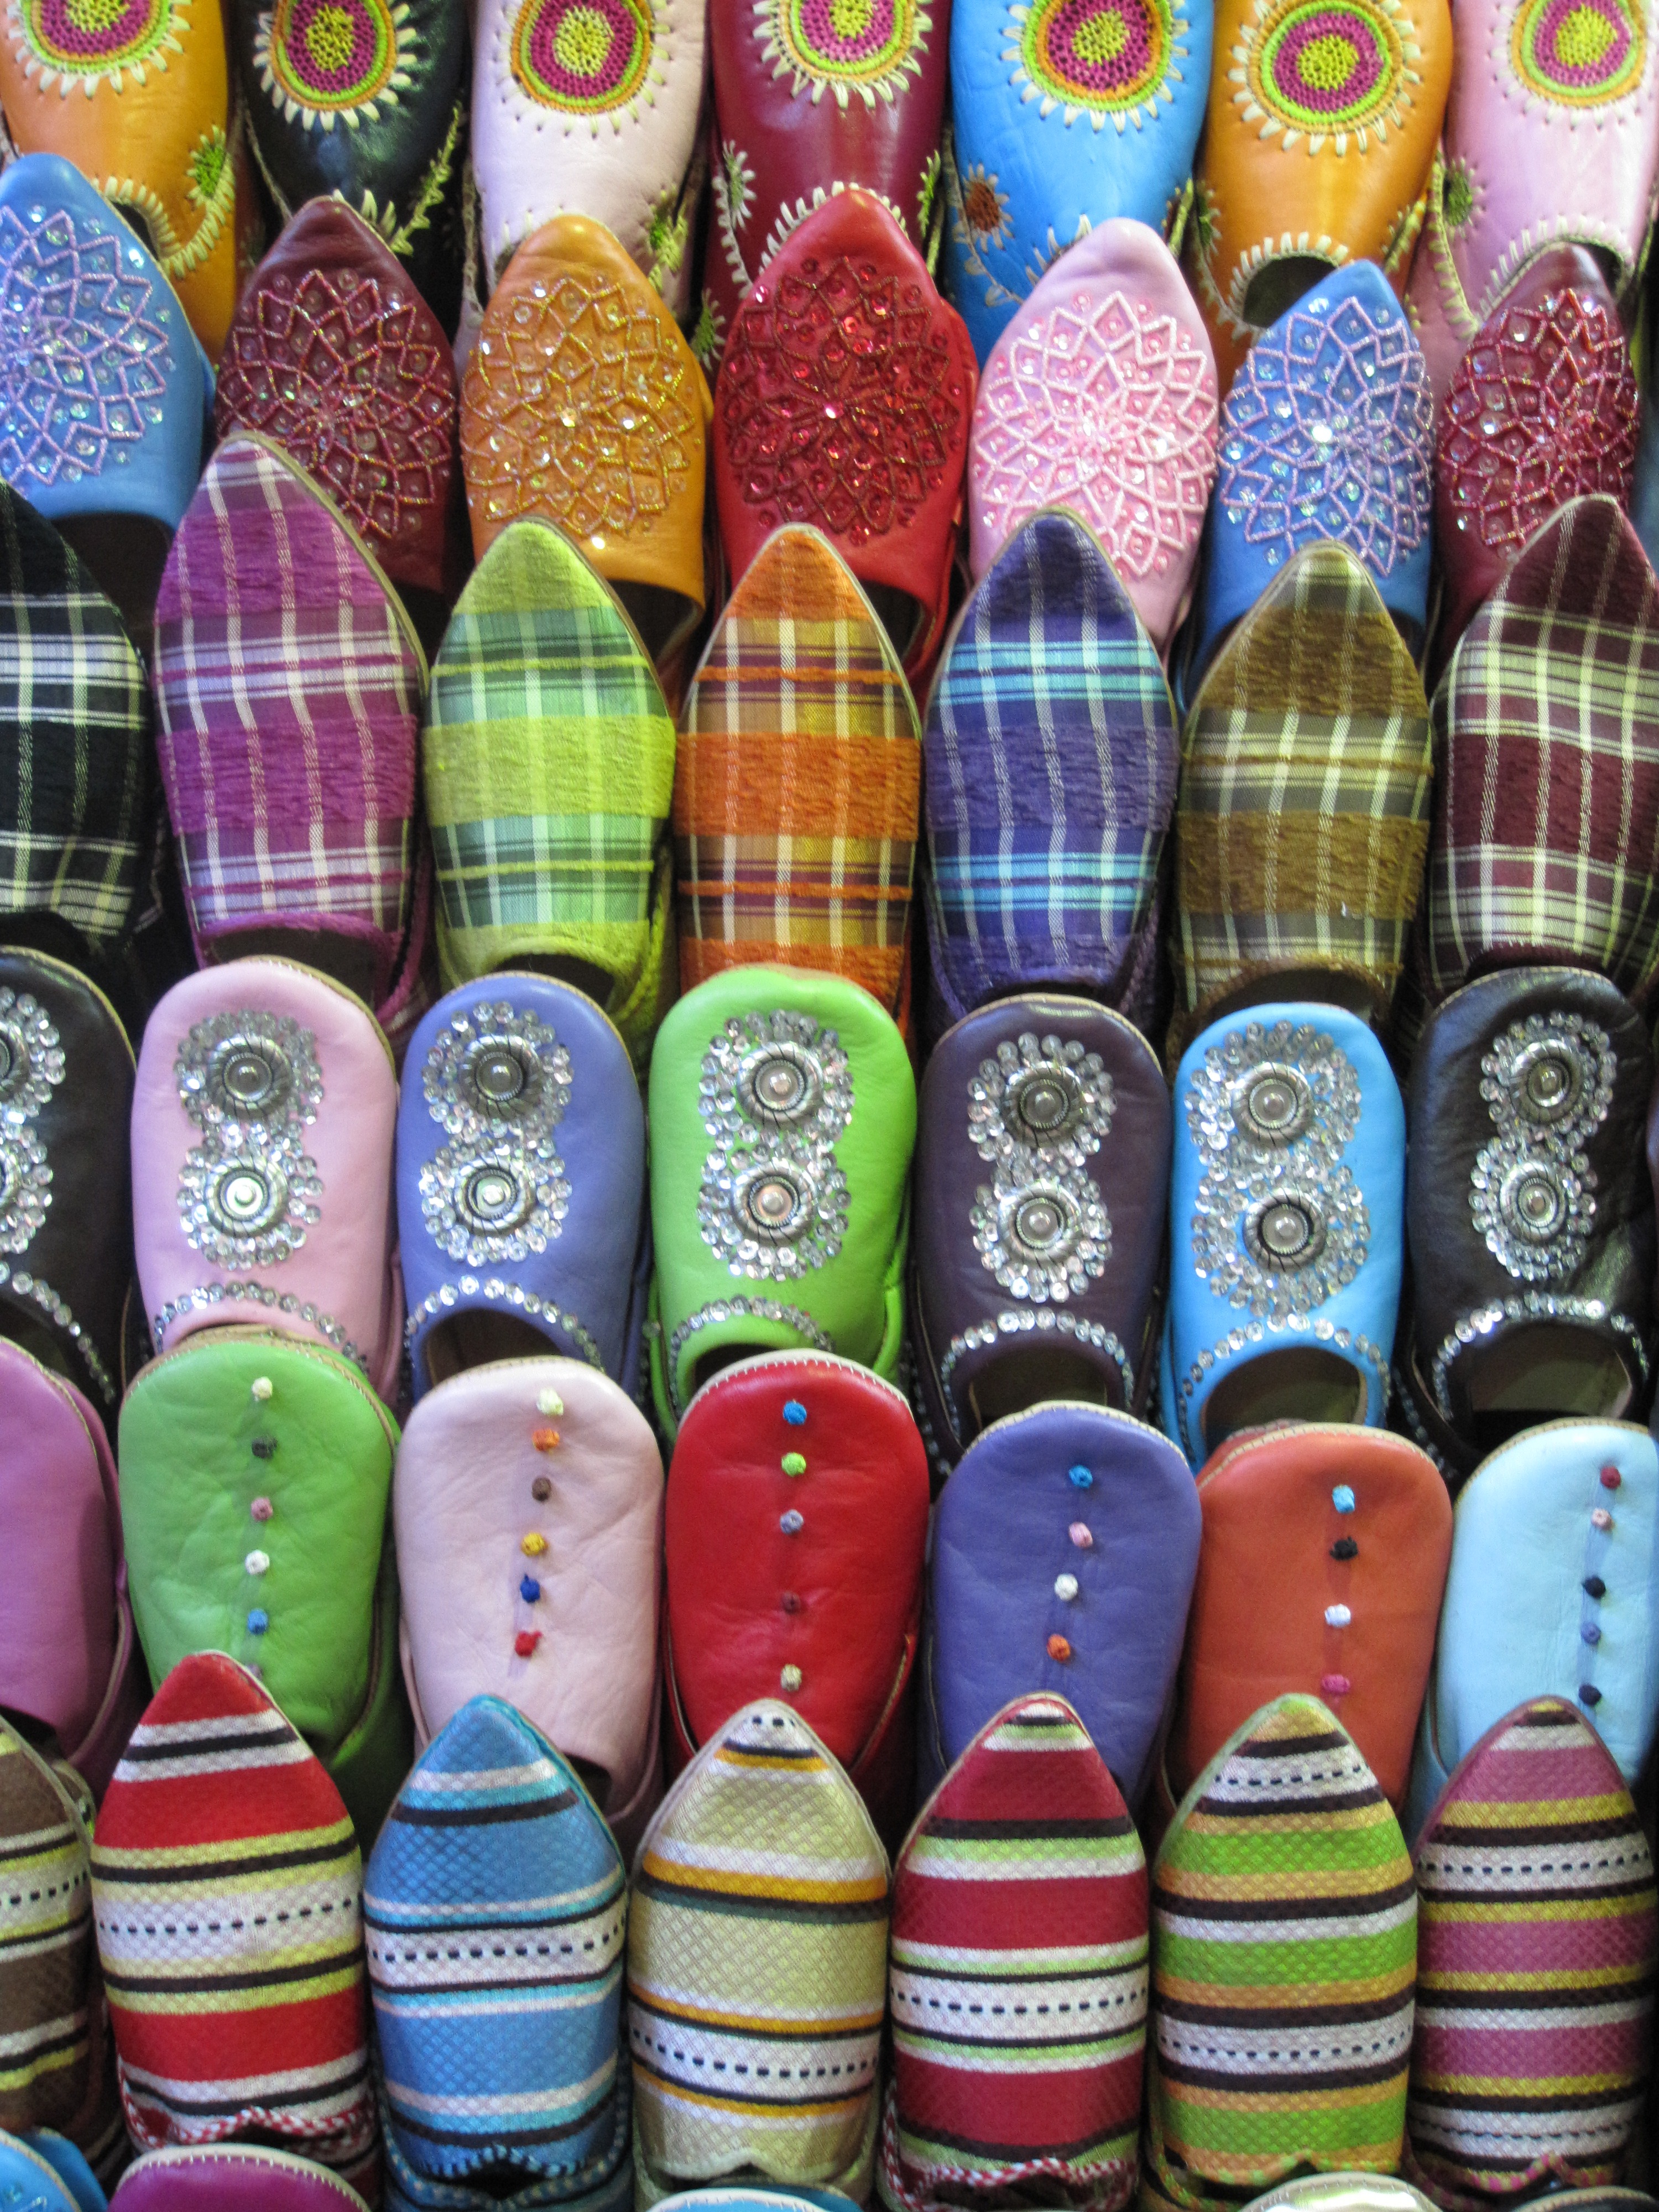
pattern, food, color, dessert, colors, morocco, learning, slippers, fez